Rocket (Beyoncé song)

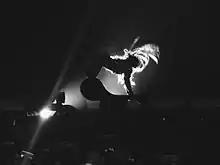
Beyoncé performing a chair dance choreography at The Formation World Tour during "Rocket"

"Rocket" was performed live for the first time by Beyoncé during the 2014 MTV Video Music Awards on August 25, as part of a medley consisting of songs from her self-titled album. For the rendition of the song, the singer danced atop a chair, surrounded by smoke on stage. She performed the same dance choreography seen in the music video for "Partition". Beyoncé was dressed in a jeweled bodysuit and performed "Rocket" as the seventh song on the set. Mike Wayers writing for "The Wall Street Journal" noted that the performance of the song was during the medley's "sexiest part". Following the song's live performance, its sales in the US increased by 584%. In 2016, "Rocket" was performed live throughout The Formation World Tour. During the track, a line of "Untitled (How Does It Feel)" was implemented and Beyoncé performed a chair dance.